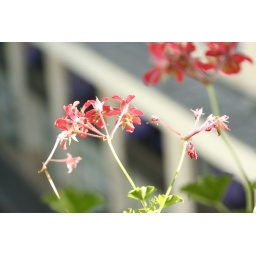
Flower in the window box